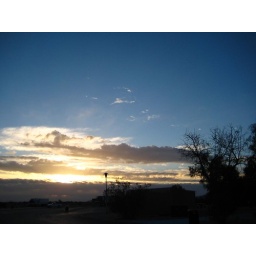
sleeping in the car sunrise